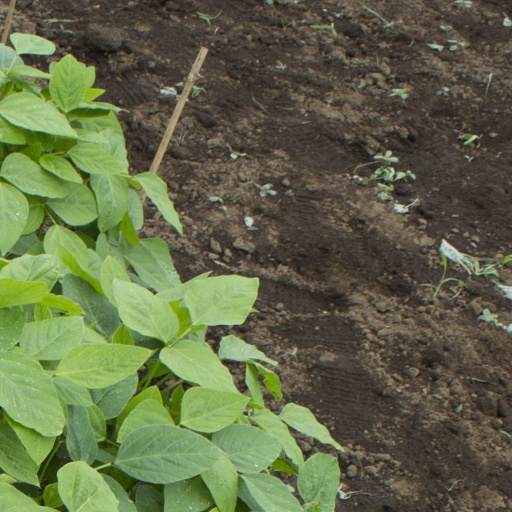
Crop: soybean